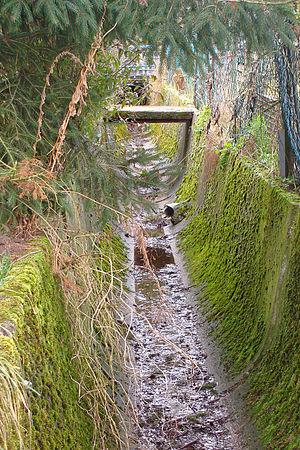
Le ruisseau canalisé du Lauterbach à Carling (Moselle). Photographie prise le 16 février 2014.
Le Lauterbach, également appelé ruisseau de la Lauter, est un ruisseau français et allemand dans le département de la Moselle en France et dans le land de Sarre en Allemagne. Prenant source en région Grand Est, il traverse du sud au nord la région naturelle du Warndt, qui forme une vaste boutonnière s’ouvrant sur la vallée de la Sarre en Allemagne. C'est un affluent gauche de la Rosselle, donc un sous-affluent du Rhin par la Sarre et la Moselle. Le ruisseau a donné son nom à la localité autrefois indépendante de Lauterbach, aujourd'hui réunie à la ville de Völklingen ainsi qu’à la revue du cercle d’histoire de L’Hôpital-Carling qui se nomme Entre Lauter & Merle. Le village de Geislautern qui est rattaché à Völklingen, doit également son nom au ruisseau de la Lauter.
Carling est une commune française située dans le département de la Moselle, en région Grand Est. Elle est localisée dans la région naturelle du Warndt, dans le bassin de vie de la Moselle-Est et appartient à la communauté de communes Agglo Saint-Avold Centre mosellan. Ses habitants sont appelés les Carlingeois.